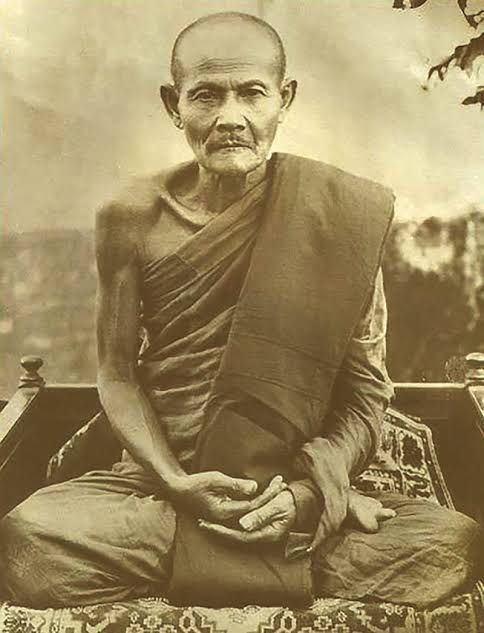
หลวงปู่มั่น ภูริทตฺโต

| ชื่อ =
| ชื่อภาพ = ไฟล์:พระครูวินัยธรมั่น ภูริทตฺโต.jpg|200px
| ชื่อทั่วไป = พระอุปัชฌาย์มั่น ภูริทตฺโต
| สมณศักดิ์ = หลวงปู่มั่น ภูริทตฺโต
| วันเกิด = 20 มกราคม พ.ศ. 2413
| วันบวช = 12 มิถุนายน พ.ศ. 2436
| วันตาย = 11 พฤศจิกายน พ.ศ. 2492
| อายุ =
| วัด = วัดป่าสุทธาวาส
| จังหวัด = สกลนคร
| สังกัด = ธรรมยุติกนิกาย
| วุฒิ = วิปัสสนาธุระ
| ตำแหน่ง = เจ้าอาวาสวัดเจดีย์หลวงวรวิหาร
หลวงปู่มั่น ภูริทตฺโต หลวงปู่มั่น. เว็บไซต์ญาติธรรมหลวงปู่มั่น ภูริทัตตะเถระ. หลวงปู่มั่น. เว็บไซต์วัดป่ากรรมฐาน สายหลวงปู่มั่น ภูริทัตโต. (20 มกราคม พ.ศ. 2413 - 11 พฤศจิกายน พ.ศ. 2492) เป็นพระเถระฝ่ายธรรมยุติกนิกาย ชาวจังหวัดอุบลราชธานี ผู้เป็นบูรพาจารย์สายพระป่าในประเทศไทย
พระอาจารย์มั่น ภูริทตฺโต ได้ปฏิบัติตนตามแนวทางคำสอนพระศาสดาอย่างเคร่งครัด และยึดถือธุดงควัตรด้วยจริยวัตรปฏิปทางดงาม จนได้รับการยกย่องจากผู้ศรัทธาทั้งหลายว่าเป็นพระผู้เลิศทางธุดงควัตร ท่านวางแนวทางในการปฏิบัติสมถะและวิปัสสนาตามหลักธรรมคำสอนขององค์สมเด็จพระสัมมาพุทธเจ้าให้แก่สมณะประชาชนอย่างกว้างขวาง จนมีพระสงฆ์และฆราวาสเป็นลูกศิษย์จำนวนมาก แนวคำสอนของท่านเป็นที่รู้จักกันดีในนามว่า "คำสอนพระป่า (สายพระอาจารย์มั่น)" หลังจากท่านมรณภาพลง ในปี พ.ศ. 2492 ยังคงมีพระสงฆ์ที่เป็นลูกศิษย์ของท่านสืบต่อแนวปฏิปทาธรรมปฏิบัติของท่านสืบมา โดยลูกศิษย์เรียกว่า "พระกรรมฐานสายวัดป่า" หรือ "พระกรรมฐานสายหลวงปู่มั่น" ด้วยเหตุนี้จึงทำให้ท่านได้รับยกย่องจากผู้ศรัทธาให้เป็น พระอาจารย์ใหญ่สายวัดป่า หรือ พระอาจารย์ใหญ่แห่งวงศ์พระกรรมฐานวัดป่า สืบมาจนปัจจุบัน
== ประวัติ ==
===ชาติกำเนิด===
พระอาจารย์มั่น ภูริทตฺโต เดิมมีชื่อว่า "มั่น แก่นแก้ว" เกิดเมื่อวันพฤหัสบดีที่ 20 มกราคม พ.ศ. 2413 (นับแบบใหม่) ตรงกับวันพฤหัสบดี แรม ๔ ค่ำ เดือนยี่(๒) ปีมะเส็ง ณ บ้านคำบง ตำบลสงยาง อำเภอโขงเจียม (ปัจจุบันคืออำเภอศรีเมืองใหม่) จังหวัดอุบลราชธานี บิดาชื่อ "นายคำด้วง แก่นแก้ว" และมารดาชื่อ "นางจันทร์ แก่นแก้ว"
===บรรพชา===
เมื่อท่านอายุได้ 15 ปี ได้เข้าบรรพชาเป็นสามเณร ณ วัดบ้านคำบง เมื่อบวชได้ 2 ปี บิดาขอร้องให้ลาสิกขาเพื่อช่วยการงานทางบ้าน จิตท่านยังหวนคิดถึงร่มผ้ากาสาวพัสตร์อยู่เนืองนิจ เพราะติดใจในคำสั่งของยายว่า "เจ้าต้องบวชให้ยาย เพราะยายก็ได้เลี้ยงเจ้ายากนัก" ต่อมาหลวงปู่เสาร์ กนฺตสีโลได้เดินธุดงค์มาปักกลดอยู่ที่ "บ้านคำบง" พระอาจารย์มั่นในขณะเป็นฆราวาสจึงเข้าถวายการรับใช้และมีจิตศรัทธาในข้อวัตรปฏิบัติของหลวงปู่เสาร์ ต่อมาได้ถวายตัวเป็นศิษย์ติดตามเดินทางเข้าเมืองอุบลราชธานี
===อุปสมบท===
เมื่อท่านอายุได้ 23 ปี ได้เข้าพิธีอุปสมบทเป็นพระภิกษุ ณ วัดเลียบ อำเภอเมืองอุบลราชธานี จังหวัดอุบลราชธานี ในวันที่ 12 มิถุนายน พ.ศ. 2436 โดยมีพระอริยกระวี (อ่อน ธมฺมรกฺขิโต) เป็นพระอุปัชฌาย์ พระครูสีทา ชยเสโน เป็นพระกรรมวาจาจารย์ พระครูประจักษ์อุบลคุณ (สุ่ย ญาณสโย) เป็นพระอนุสาวนาจารย์ ได้รับขนาดนามเป็นภาษามคธว่า "ภูริทตฺโต" แปลว่า "ผู้ให้ปัญญา"
ภายหลังท่านสงสัยในผู้บวชให้และผ้าสังฆาฏิ หลังจากนั้นเกือบปี พระอุบาลีคุณูปมาจารย์ (จันทร์ สิริจนฺโท)|พระครูวิจิตรธรรมภาณี (จันทร์ สิริจนฺโท) จึงให้ท่านทำทัฬหีกรรมที่แพกลางแม่น้ำมูล โดยพระอาจารย์ม้าว เทวธมฺมี เป็นพระอุปัชฌาย์ พระครูวิจิตรธรรมภาณี (จันทร์ สิริจนฺโท) และพระครูวิเวกพุทธกิจ (เสาร์ กนฺตสีโล) เป็นคู่กรรมวาจาจารย์
== ชีวิตสมณะ การแสวงหาธรรม และปฏิบัติธรรม ==
ไฟล์:Wihan Ajahn Mun (I).jpg|thumb|left|270px|วิหารสร้างอุทิศถวายหลวงปู่มั่น ภูริทตฺโต ที่วัดเจดีย์หลวงวรวิหาร อำเภอเมืองเชียงใหม่ จังหวัดเชียงใหม่
ปี พ.ศ. 2436 พระอาจารย์มั่น ภูริทตฺโต ได้ศึกษาธรรมปฏิบัติ ณ วัดเลียบ จังหวัดอุบลราชธานี และได้ออกจาริกเดินธุดงค์ติดตามหลวงปู่เสาร์ กนฺตสีโล ไปตามลำแม่น้ำโขงทั้งฝั่งประเทศไทยและประเทศลาว ซึ่ง หลวงปู่เสาร์ กนฺตสีโล หลวงปู่หนู ฐิตปญฺโญ ต่อมาก็คือ พระปัญญาพิศาลเถร (หนู ฐิตปญฺโญ) และพระอาจารย์มั่น ภูริทตฺโต ได้ธุดงค์วิเวกไปพำนักจำพรรษา ณ พระธาตุพนม ในปี พ.ศ. 2443 ซึ่งพระธาตุพนมในสมัยก่อน ประชาชนไม่รู้ถึงความสำคัญจึงไม่มีใครสนใจเท่าใดนัก เมื่อคณะของท่านมาพำนักจำพรรษาจึงได้บอกให้ชาวบ้านญาติโยมทราบว่า "พระธาตุพนม" องค์นี้เป็นพระธาตุอันศักดิ์สิทธิ์ เพราะเป็นพระธาตุที่บรรจุอัฐิธาตุของพระพุทธเจ้า เมื่อชาวบ้านได้รู้เช่นนั้นแล้ว ก็พากันบังเกิดปีติยินดีเป็นอย่างยิ่ง จึงช่วยกันทำความสะอาดบริเวณพระธาตุพนม ครั้นถึงวันเพ็ญเดือน 3 ก็พาญาติโยมทั้งหลายทำบุญ จนเป็นประเพณีสืบต่อกันมา และกาลต่อมาจึงได้มีการบูรณะขึ้นกลายเป็นปูชนียวัตถุที่สำคัญของภาคตะวันออกเฉียงเหนือ|ภาคอีสาน และประเทศไทย ซึ่งปัจจุบันคือ วัดพระธาตุพนมวรมหาวิหาร อำเภอธาตุพนม จังหวัดนครพนม
ต่อมา พระอาจารย์มั่น ภูริทตฺโต ได้ธุดงค์วิเวกไปตามสถานที่ต่างๆ ในเขตจังหวัดอุบลราชธานี จังหวัดนครพนม จังหวัดสกลนคร จังหวัดเลย และธุดงค์ไปยังประเทศพม่า
ปี พ.ศ. 2455 พระอาจารย์มั่น ภูริทตฺโต ได้ออกธุดงค์วิเวกเพียงลำพังองค์เดียว ได้ไปพำนักปักหลักบำเพ็ญเพียรที่ถ้ำสาริกา จังหวัดนครนายก ณ ถ้ำสาริกา แห่งนี้ ท่านได้รู้ได้เห็นธรรมอันอัศจรรย์ และได้ประสบเหตุการณ์ต่างๆหลายประการ
ขณะที่พักที่ถ้ำสาริกาแห่งนี้ ในระยะเดือนแรกๆ ท่านรู้สึกปรกติดี จิตใจสงบ ไม่มีอะไรพลุกพล่าน พอดีคืนต่อๆมา ท่านรู้สึกว่าโรคเจ็บท้องที่เคยเป็นประจำชักกำเริบและมีอาการรุนแรงขึ้นตามลำดับ แต่ด้วยอาศัยด้วยเหตุว่าท่านได้บำเพ็ญบารมี (กำลังใจในการปฏิบัติที่สั่งสม) ไว้มากในพระบวรพุทธศาสนา ท่านจึงตัดสินใจออกไปนั่งสมาธิ พิจารณาธรรม แยกธาตุขันธ์ เจริญอสุภะกรรมฐาน จนกระทั่งจิตเกิดความอัศจรรย์ สามวันสามคืน พอจิตของท่านอิ่มตัวจากการประพฤติปฏิบัติ ได้เกิดนิมิตลูกสุนัขปรี่เข้าไปดูดนมแม่สุนัข ท่านจึงได้เกิดความสงสัยว่า ในการพิจารณาขั้นนี้ที่จิตรวมในการพิจารณาแล้ว ไม่น่าจะมีนิมิตแล้ว เพราะนิมิตจะเกิดจากการปฏิบัติสมาธิที่ยังไม่เป็นวสี (ยังไม่ชำนิชำนาญ) เมื่อท่านเกิดความสงสัย จึงได้พิจารณาจนได้ความว่า ลูกสุนัขที่ได้กระทำการดูดนมแม่หาใช่ใครที่ไหน แต่เป็นตัวท่านเองที่เสวยอัตภาพมาตลอด 500 ชาตินั้นเองจึงได้เกิดความสลดสังเวชใจ จึงนำสิ่งที่ได้พบได้เห็นมาพิจารณาธรรมในข้อที่ว่า ""กายะ ทุกขัง อริยสัจจัง"" คือว่าพิจารณาว่ากายเป็นทุกข์ ไม่ทำให้เกิดความสุขให้เรา แต่ต่อมาท่านเกิดความรู้สึกกังวล จึงใช้ญาณตรวจดูเกิดพบว่าท่านเคยปรารถนาพุทธภูมิ (ปรารถนาจะเป็นพระพุทธเจ้า) จึงค้นลงไปอีกว่าปรารถนาตอนไหน พอเห็นว่าปรารถนาเมื่อสมัยพระศาสนาของพระโคตมพุทธเจ้า จึงเห็นว่าเป็นการเนิ่นช้า ท่านเล่าอีกว่าถอนความปรารถนานั้น มุ่งมั่นความพ้นทุกข์ในปัจจุบันชาติ จากนั้นเกิดเหตุในนิมิตว่า มียักษ์ตนหนึ่งจะเข้ามาทำร้าย แต่ไม่สามารถทำร้ายท่านได้ ยักษ์ได้ยอมแพ้และได้เนรมิตรกายกลับเป็นเทพบุตรกล่าวอ้างพระรัตนตรัยเป็นที่พึ่ง ในกาลเวลาต่อมา จิตท่านจึงรวม เห็นโลกทั้งโลกราบเรียบเตียนโล่งเสมอด้วยลักษณะทั้งสิ้นภายในจิต
ต่อมา เมื่อออกจากถ้ำสาริกา จังหวัดนครนายก แล้ว พระอาจารย์มั่นได้ธุดงค์ไปพำนักบำเพ็ญเพียรที่ถ้ำสิงโต เขาพระงาม จังหวัดลพบุรี อยู่ระยะหนึ่ง แล้วพระอุบาลีคุณูปมาจารย์ (จันทร์ สิริจนฺโท) ได้นิมนต์ให้ไปจำพรรษาในกรุงเทพฯ ในปี พ.ศ. 2457 เพื่อให้การอบรมด้านวิปัสสนากรรมฐานให้แก่พระสงฆ์สามเณรและฆราวาส ณ วัดปทุมวนารามราชวรวิหาร กรุงเทพมหานคร
ปี พ.ศ. 2458 พระอาจารย์มั่น ภูริทตฺโต ได้กลับไปจังหวัดอุบลราชธานี และพักจำพรรษาที่วัดบูรพาราม อำเภอเมืองอุบลราชธานี จังหวัดอุบลราชธานี หลังจากออกพรรษาแล้ว ท่านได้ออกธุดงค์เพื่อไปติดตามหลวงปู่เสาร์ กนฺตสีโล ซึ่งขณะนั้นจำพรรษาอยู่ที่ถ้ำภูผากูด อำเภอคำชะอี จังหวัดนครพนมในขณะนั้น (ปัจจุปันคือจังหวัดมุกดาหาร) ซึ่งพระอาจารย์มั่น ภูริทตฺโต ตั้งใจจะอยู่จำพรรษากับหลวงปู่เสาร์ กนฺตสีโล ที่ถ้ำภูผากูดแห่งนี้ เพื่อสนทนาธรรมแลกเปลี่ยนอุบายแก้ไขจิตภาวนาซึ่งกันและกัน หลวงปู่เสาร์ กนฺตสีโล ได้พิจารณาถึงอริยสัจและตัดเสียซึ่งความสงสัยได้อย่างเด็ดขาดจนรู้แจ้งเห็นจริงซึ่งธรรมอันสูงสุด ณ ถ้ำภูผากูดแห่งนี้ และต่อมาพระอาจารย์มั่น ภูริทตฺโต จึงได้ออกธุดงค์วิเวกไปพำนักตามสถานที่ต่าง ๆ ในเขตจังหวัดเลย จังหวัดอุดรธานี จังหวัดหนองคาย จังหวัดสกลนคร จังหวัดนครพนม จังหวัดอุบลราชธานี ซึ่งการวิเวกในครั้งนี้ได้เริ่มเทศนาอบรมธรรมปฏิบัติจิตภาวนาให้แก่พระภิกษุสามเณรและฆราวาสญาติโยมจนมีคณะศิษย์ติดตามมากมาย
ไฟล์:AjahnMun-Disciples.jpg|thumb|ภาพถ่าย บรรดาลูกศิษย์ของหลวงปู่มั่น ภูริทตฺโต
ปี พ.ศ. 2471 พระอุบาลีคุณูปมาจารย์ (จันทร์ สิริจนฺโท) ได้แต่งตั้งให้พระอาจารย์มั่น ภูริทตฺโต ดำรงตำแหน่งเป็นเจ้าอาวาสวัดเจดีย์หลวงวรวิหาร จังหวัดเชียงใหม่ ขณะนั้นท่านจำใจรับตำแหน่ง เพราะเห็นแก่พระอุบาลีคุณูปมาจารย์ (จันทร์ สิริจันโท) ซึ่งกำลังอาพาธ ท่านจึงได้เดินทางสู่ภาคเหนือและจำพรรษาที่วัดเจดีย์หลวงวรวิหาร ต่อมาได้รับแต่งตั้งให้เป็นพระครูวินัยธรและพระอุปัชฌาย์ ซึ่งท่านได้เป็นพระอุปัชฌาย์ให้ "พระอาจารย์เกตุ วณฺณโก" เพียงรูปเดียวเท่านั้น เมื่ออยู่จำพรรษาได้เพียง 1 พรรษา ท่านก็ได้ล้มเลิกความตั้งใจที่จะเป็นเจ้าอาวาสต่อไป โดยพิจารณาว่า ""สกฺกาโร ปุริสํ หนฺติ ลาภสักการะฆ่าบุรุษให้ตาย เพราะมัวเมาในลาภยศ แล้วการปฏบัติต่างๆ ก็ค่อยๆ จมลงๆ ทุกที ในที่สุดก็เกิดการฆาตกรรมตัวเอง คือเอาแต่สบาย ไม่มีการบำเพ็ญกรรมฐานให้ยิ่งขึ้น มีแต่จะหาชื่อเสียง อยากให้มีคนนับถือมากยิ่งขึ้นโดยวิธีการต่างๆ นี่คือฆาตกรรมตัวเอง"" เมื่อออกพรรษา ท่านจึงได้สละสมณศักดิ์และตำแหน่งเจ้าอาวาสและพระอุปัชฌาย์ แล้วหนีธุดงค์วิเวกตามป่าเขาในภาคเหนือเป็นเวลานานถึง 12 ปี อาศัยอยู่ในเขตอำเภอพร้าว อำเภอเชียงดาว อำเภอแม่ริม อำเภอสันป่าตอง จังหวัดเชียงใหม่ และอำเภอแม่สาย อำเภอเวียงป่าเป้า อำเภอแม่สรวย จังหวัดเชียงราย และสงเคราะห์อดีตคู่บำเพ็ญบุญในอดีตชาติของท่านชื่อ "แม่บุญปัน" ที่บ้านแม่กอย ตำบลกลางเวียง อำเภอพร้าว จังหวัดเชียงใหม่ ปัจจุบันวัดป่าแม่กอย ชื่อ "วัดป่าพระอาจารย์มั่น"
พระอาจารย์มั่น ภูริทตฺโต ได้บรรลุธรรมอันสูงสุด ณ ถ้ำดอกคำ ตำบลน้ำแพร่ อำเภอพร้าว จังหวัดเชียงใหม่ จากนั้นท่านได้ธุดงค์ไปยังดอยนะโม ใกล้ดอยแม่ปั๋ง ท่านได้พูดกับลูกศิษย์คือหลวงปู่ขาว อนาลโย ว่า ""ผมหมดงานที่จะทำแล้ว ก็อยู่สานกระบุงตะกร้า พอช่วยเหลือพวกท่านและลูกศิษย์ลูกหาได้บ้างเท่านั้น"" ในกาลต่อมาท่านได้อบรมสั่งสอนลูกศิษย์ให้บรรลุธรรมสูงสุดเป็นจำนวนมาก จนได้รับขนานนามว่า "พระอาจารย์ใหญ่แห่งวงศ์พระกรรมฐานวัดป่า"
ไฟล์:หลวงปู่มั่น 1.jpg|thumb|ภาพโปสเตอร์ หลวงปู่มั่น
ปี พ.ศ. 2482 พระธรรมเจดีย์ (จูม พนฺธุโล) เจ้าอาวาสวัดโพธิสมภรณ์ ได้นิมนต์ท่านให้กลับไปสั่งสอนลูกศิษย์ทางภาคตะวันออกเฉียงเหนือ|ภาคอีสาน หลวงปู่มั่นจึงเดินทางจากจังหวัดเชียงใหม่เข้ากรุงเทพฯโดยรถไฟ มาพำนักที่วัดบรมนิวาส ได้สนทนาธรรมกับท่านเจ้าประคุณ สมเด็จพระมหาวีรวงศ์ (อ้วน ติสฺโส) แล้วจึงเดินธุดงค์ไปยังจังหวัดนครราชสีมา มาพำนักที่วัดป่าสาลวัน ซึ่งในขณะนั้น พระญาณวิศิษฏ์สมิทธิวีราจารย์ (สิงห์ ขนฺตยาคโม)|พระอาจารย์สิงห์ ขนฺตยาคโม เป็นเจ้าอาวาส แล้วจึงไปจำพรรษาที่วัดป่าโนนนิเวศน์ จังหวัดอุดรธานี ตามคำนิมนต์ขอท่านเจ้าคุณพระธรรมเจดีย์ (จูม พนฺธุโล) ต่อมาท่านจึงเดินทางไปพำนักในเขตจังหวัดสกลนคร และในช่วงปัจฉิมวัยท่านได้ไปจำพรรษา ณ วัดป่าบ้านหนองผือ ตำบลนาใน อำเภอพรรณานิคม จังหวัดสกลนคร (หรือ วัดป่าภูริทัตถิราวาส ในปัจจุบัน) พอลงหลักปักฐานที่วัดป่าหนองผือนาในเรียบร้อยแล้ว ท่านได้ทุ่มเทสอนอุบายธรรมเพื่อการหลุดพ้นให้รู้แจ้งเห็นจริงตามอริยสัจ แก่ลูกศิษย์คณะสงฆ์และฆราวาสญาติโยมทั้งหลาย โดยไม่เห็นแก่ความเหน็ดเหนื่อย ตราบจนวาระสุดท้าย
หลวงปู่มั่นเป็นพ่อแม่ครูบาอาจารย์พระกรรมฐานแห่งยุค ตำนานชีวิตของท่านถูกกล่าวขานกันไม่รู้จบ เป็นที่ประจักษ์แก่ศิษผู้ใกล้ชิดถึงญาณความรู้ของหลวงปู่มั่นกว้างขวางแม่นยำทุกด้านหาผู้เสมอเหมือนได้ยากยิ่ง ท่านสำเร็จปฏิสัมภิทานุศาสน์ 4 อย่าง คือ
# อัตถปฏิสัมภิทา - แตกฉานในอรรถ
# ธรรมปฏิสัมภิทา - แตกฉานในธรรม
# นิรุตติปฏิสัมภิทา - แตกฉานในภาษา
# ปฏิภาณปฏิสัมภิทา - แตกฉานในปฏิภาณ
โดยปฏิปทาที่ท่านยึดมั่นมาตลอดชีวิตนั้น คือธุดงค์ ซึ่งธุดงควัตรข้อสำคัญที่ท่านสามารถยึดมั่นมาตลอดจนวาระสุดท้ายของชีวิต มี 7 ประการ คือ
# ปังสุกุลิกังคธุดงค์ - ถือนุ่งห่มผ้าบังสุกุล
# ปิณฑปาติกังคธุดงค์ - ถือภิกขาจารวัตร เที่ยวบิณฑบาตมาฉันเป็นนิตย์
# เอกปัตติกังคธุดงค์ - ถือฉันในบาตร ใช้ภาชนะใบเดียวเป็นนิตย์
# เอกาสนิกังคธุดงค์ - ถือฉันหนเดียวเป็นนิตย์
# ขลุปัจฉาภัตติกังคธุดงค์ - ถือลงมือฉันแล้วไม่ยอมรับเพิ่ม
# เตจีวริตังคธุดงค์ - ถือใช้ผ้าไตรจีวร 3 ผืน
# อารัญญิกังคะ - ถือละเว้นการอยู่ในเสนาสนะใกล้บ้าน
== มรณภาพ ==
หลวงปู่มั่นละสังขารเมื่อวันที่ 11 พฤศจิกายน พ.ศ. 2492 อายุ 79 ปี 56 พรรษา ณ วัดป่าสุทธาวาส อำเภอเมืองสกลนคร จังหวัดสกลนคร ซึ่งต่อมาอัฐิของท่านได้แปรสภาพกลายเป็นพระธาตุในหลายที่ ได้มีการแจกตามจังหวัดต่าง ๆ ที่ได้ส่งตัวแทนมารับ
วาระนิพพาน ณ วัดป่าสุทธาวาส หลังจากที่ท่านพักอาพาธที่วัดป่าบ้านกลางโนนภู่ 11 วันแล้ว คณะศิษย์นุศิษย์ได้อาราธนาองค์หลวงปู่มั่นนอนในเปลพยาบาลแล้วนำท่านขึ้นรถเพื่อมาพัก ณ วัดป่าสุทธาวาส ออกเดินทางแต่เช้าถึงวัดป่าสุทธาวาสประมาณเกือบ 12 นาฬิกา จากบันทึกของหลวงตาทองคำ จารุวณฺโณผู้อุปฐากองค์หลวงปู่มั่นในช่วงอาพาธได้บันทึกเหตุการณ์ในช่วงที่องค์ท่านมรณภาพไว้ในหนังสือ ""บันทึกวันวาน"" ไว้ดังนี้
== มรดก ==
มีการตั้ง "มูลนิธิวิริยะ ณศีลวันต์" ขึ้นเพื่อเผยแผ่หลักธรรมคำสอนของพระอริยสงฆ์กรรมฐาน
== อ้างอิง ==
; เชิงอรรถ
; บรรณานุกรม
*
*
*
*
== แหล่งข้อมูลอื่น ==
=== บทความวิชาการ ===
* ภัทระ ไมตระรัตน์ และทรงยศ วีระทวีมาศ. “ความทรงจำต่อพระป่าสายหลวงปู่มั่นฯ ยุคบุกเบิก.” ใน กิตติพงษ์ ประพันธ์ (บก.), "บทความสืบเนื่องจากการประชุมวิชาการระดับชาติ เวทีวิจัยมนุษยศาสตร์ไทย ครั้งที่ 13 “ภูมิภาคนิยม และท้องถิ่นนิยมสมัยใหม่ในโลกไร้พรมแดน”". น. 234-251. มปท.: คณะมนุษยศาสตร์และสังคมศาสตร์ มหาวิทยาลัยมหาสารคาม, 2562.
=== เว็บไซต์ ===
* เว็บไซต์หลวงปู่มั่น ภูริทตฺโต รวมประวัติ ปกิณกะธรรม ภาพถ่าย และศิษยานุศิษย์ของหลวงปู่มั่น
* ประวัติหลวงปู่มั่น โดยผู้จัดการออนไลน์
* ประวัติพระอาจารย์มั่น ภูริทัตตเถระ ฉบับสมบูรณ์ โดย พระญาณวิริยาจรรย์ (พระอาจารย์วิริยังค์) เจ้าอาวาส วัดธรรมมงคล แขวงบางจาก เขตพระโขนง กรุงเทพฯ
* ประวัติพระสงฆ์ไทย
* พระธาตุ 28 พระอรหันต์วัดอโศการาม โดย วัดดอยแสงธรรม
หมวดหมู่:เจ้าอาวาสวัดเจดีย์หลวงวรวิหาร
หมวดหมู่:ภิกษุในสังกัดคณะสงฆ์ธรรมยุติกนิกาย
หมวดหมู่:สายพระป่าในประเทศไทย|
หมวดหมู่:ชาวไทยเชื้อสายลาว
หมวดหมู่:ฐานานุกรม
หมวดหมู่:ภิกษุจากจังหวัดอุบลราชธานี
หมวดหมู่:บุคคลจากอำเภอศรีเมืองใหม่